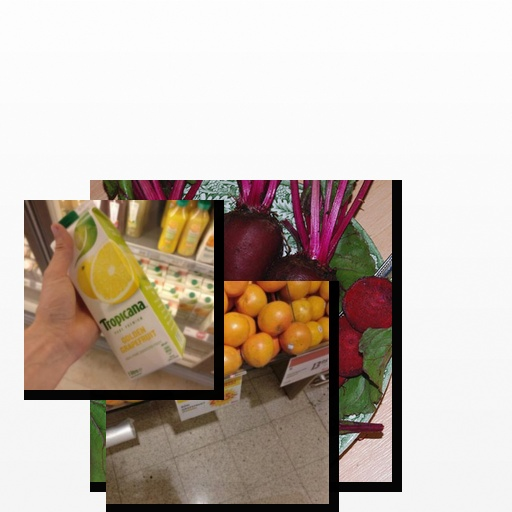
Food items: beetroot, golden_grapefruit_juice, red_grapefruit